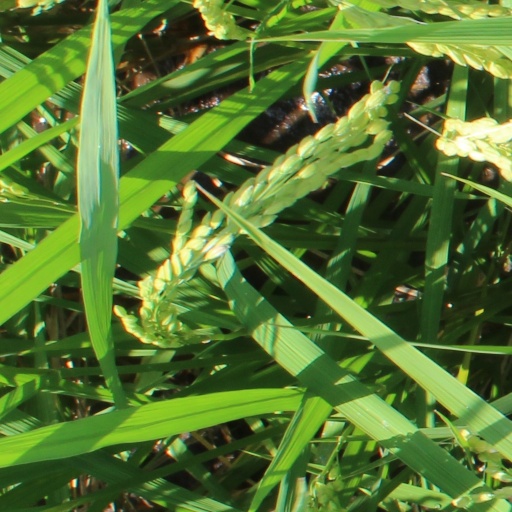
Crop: rice